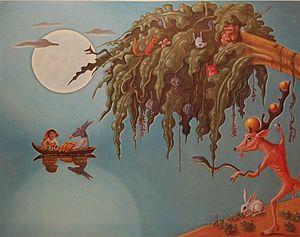
Mordecaï Moreh, né le 15 novembre 1937 à Bagdad, est un graveur et peintre franco-israélien d'origine irakienne.